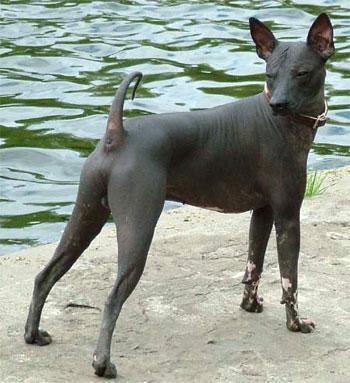
Mexican_hairless